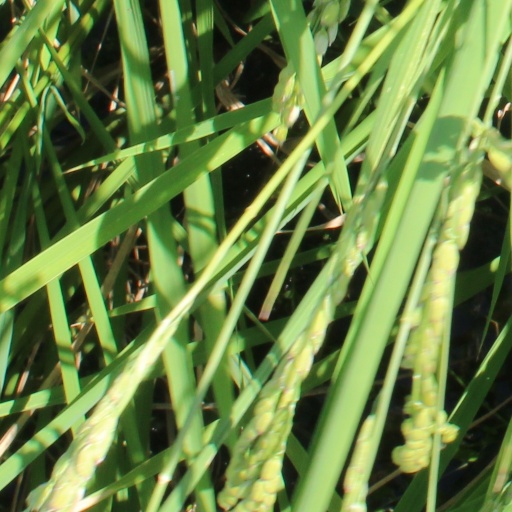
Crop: rice